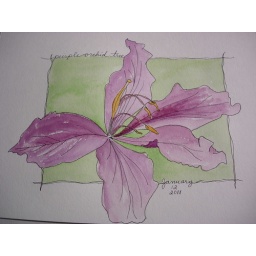
A pretty common tree in San Diego. This flower came from the tree outside the classroom where I work.